OMON

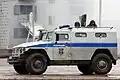
OMON Zubr GAZ Tiger SPM-2.

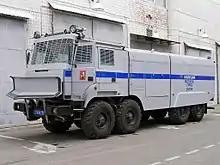
Moscow OMON "Lavina-Uragan" (Avalanche-Hurricane) riot control vehicle.

The Zubr Special Purpose Police Detachment (is Russian for Bison, particularly the European bison) of the Ministry of Internal Affairs of Russia was created in February 2006 on the basis of the OMON GUVD in the Moscow Region that existed since 1988. It is based in Shchelkovo-7 near Moscow. Zubr was made up of officers drawn from the OMON riot police near Moscow and numbered about 430 people. Zubr is equipped with armored personnel carriers, Tigrs and other special equipment, and includes snipers and dog handlers.